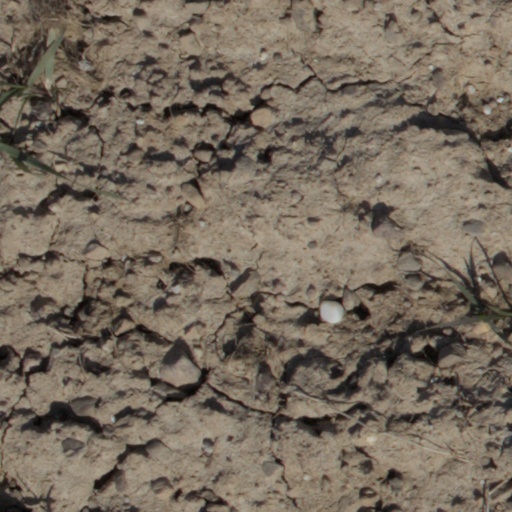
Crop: wheat